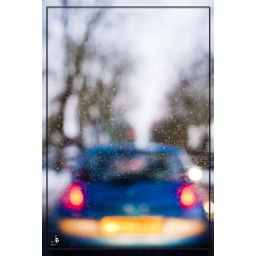
A blurred blue car in a traffic jam took me places in my imagination.